The Century (apartment building)

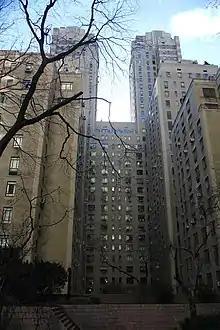
The interior courtyard is visible from an adjacent plaza and is faced in tan brick similar to the rest of the facade.

The 62nd and 63rd Street wings are shorter than the main section of the building. Where the wings step down, the roofline contains cantilevered terraces with Art Deco chevron designs on their balustrades. The 62nd and 63rd Street elevations are largely faced in tan brick. On each elevation, there are three groups of two bays that contain rust-colored brick spandrels. There are secondary entrances to the residential wings on either street. Service entrances with Art Deco designs are placed on the westernmost section of either frontage. The facade of the inner courtyard is visible from a private plaza to the west and is faced in tan brick similar to the rest of the facade. Chanin believed that, since the courtyard and street facades were in the same style, residents would not experience the sensation of living around a dark courtyard.